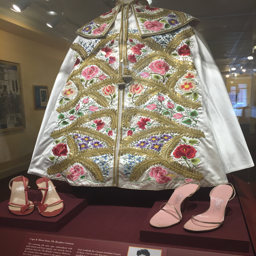
the cape and shoes wore in romance film .